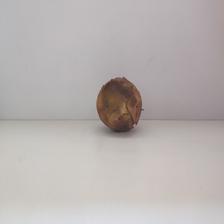
Size: Spoiled